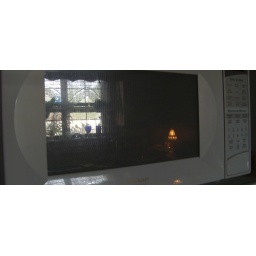
Our kitchen in the microwave